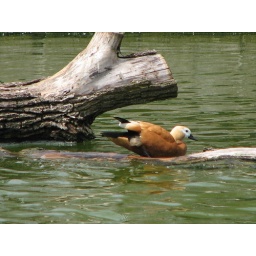
A duck shaking off its feathers, and swimming away at the Rosemond Gifford Zoo, in Syracuse, NY